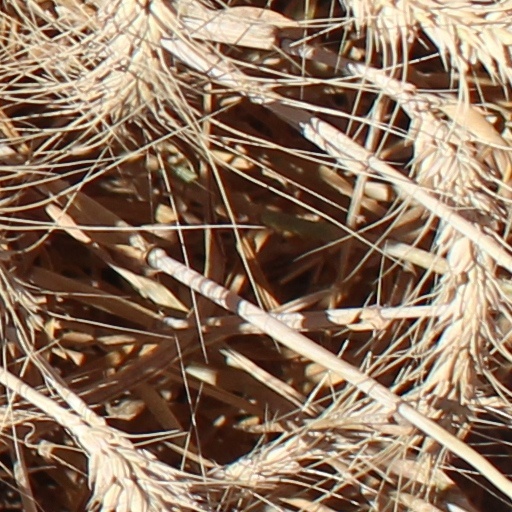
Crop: wheat